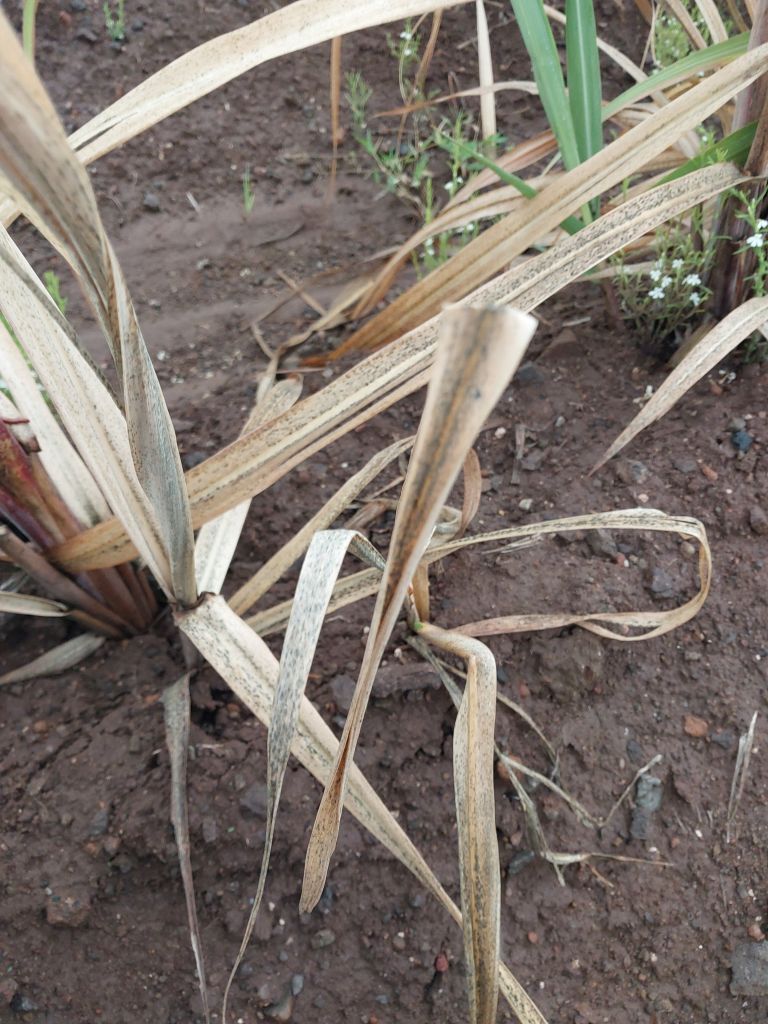
Label: Sett Rot